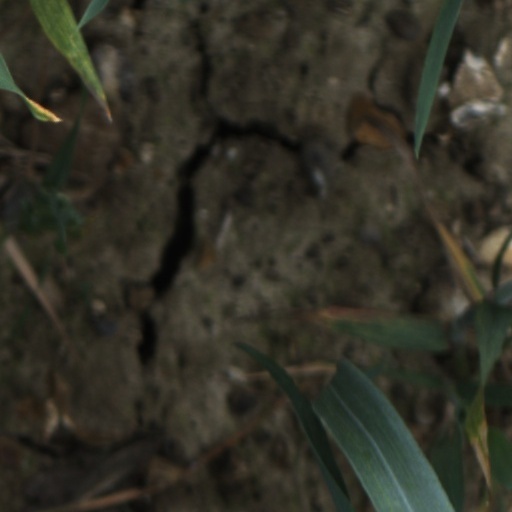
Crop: wheat